Antoine Philippe de Marigny

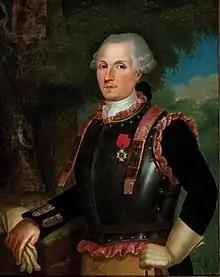

Antoine Philippe de Marigny de Mandeville (17 July 1721 – 6 November 1779), Chevalier de St. Louis, was a French geographer and explorer. Born in Mobile in 1722, he was part of the Creole elite of French Louisiana.